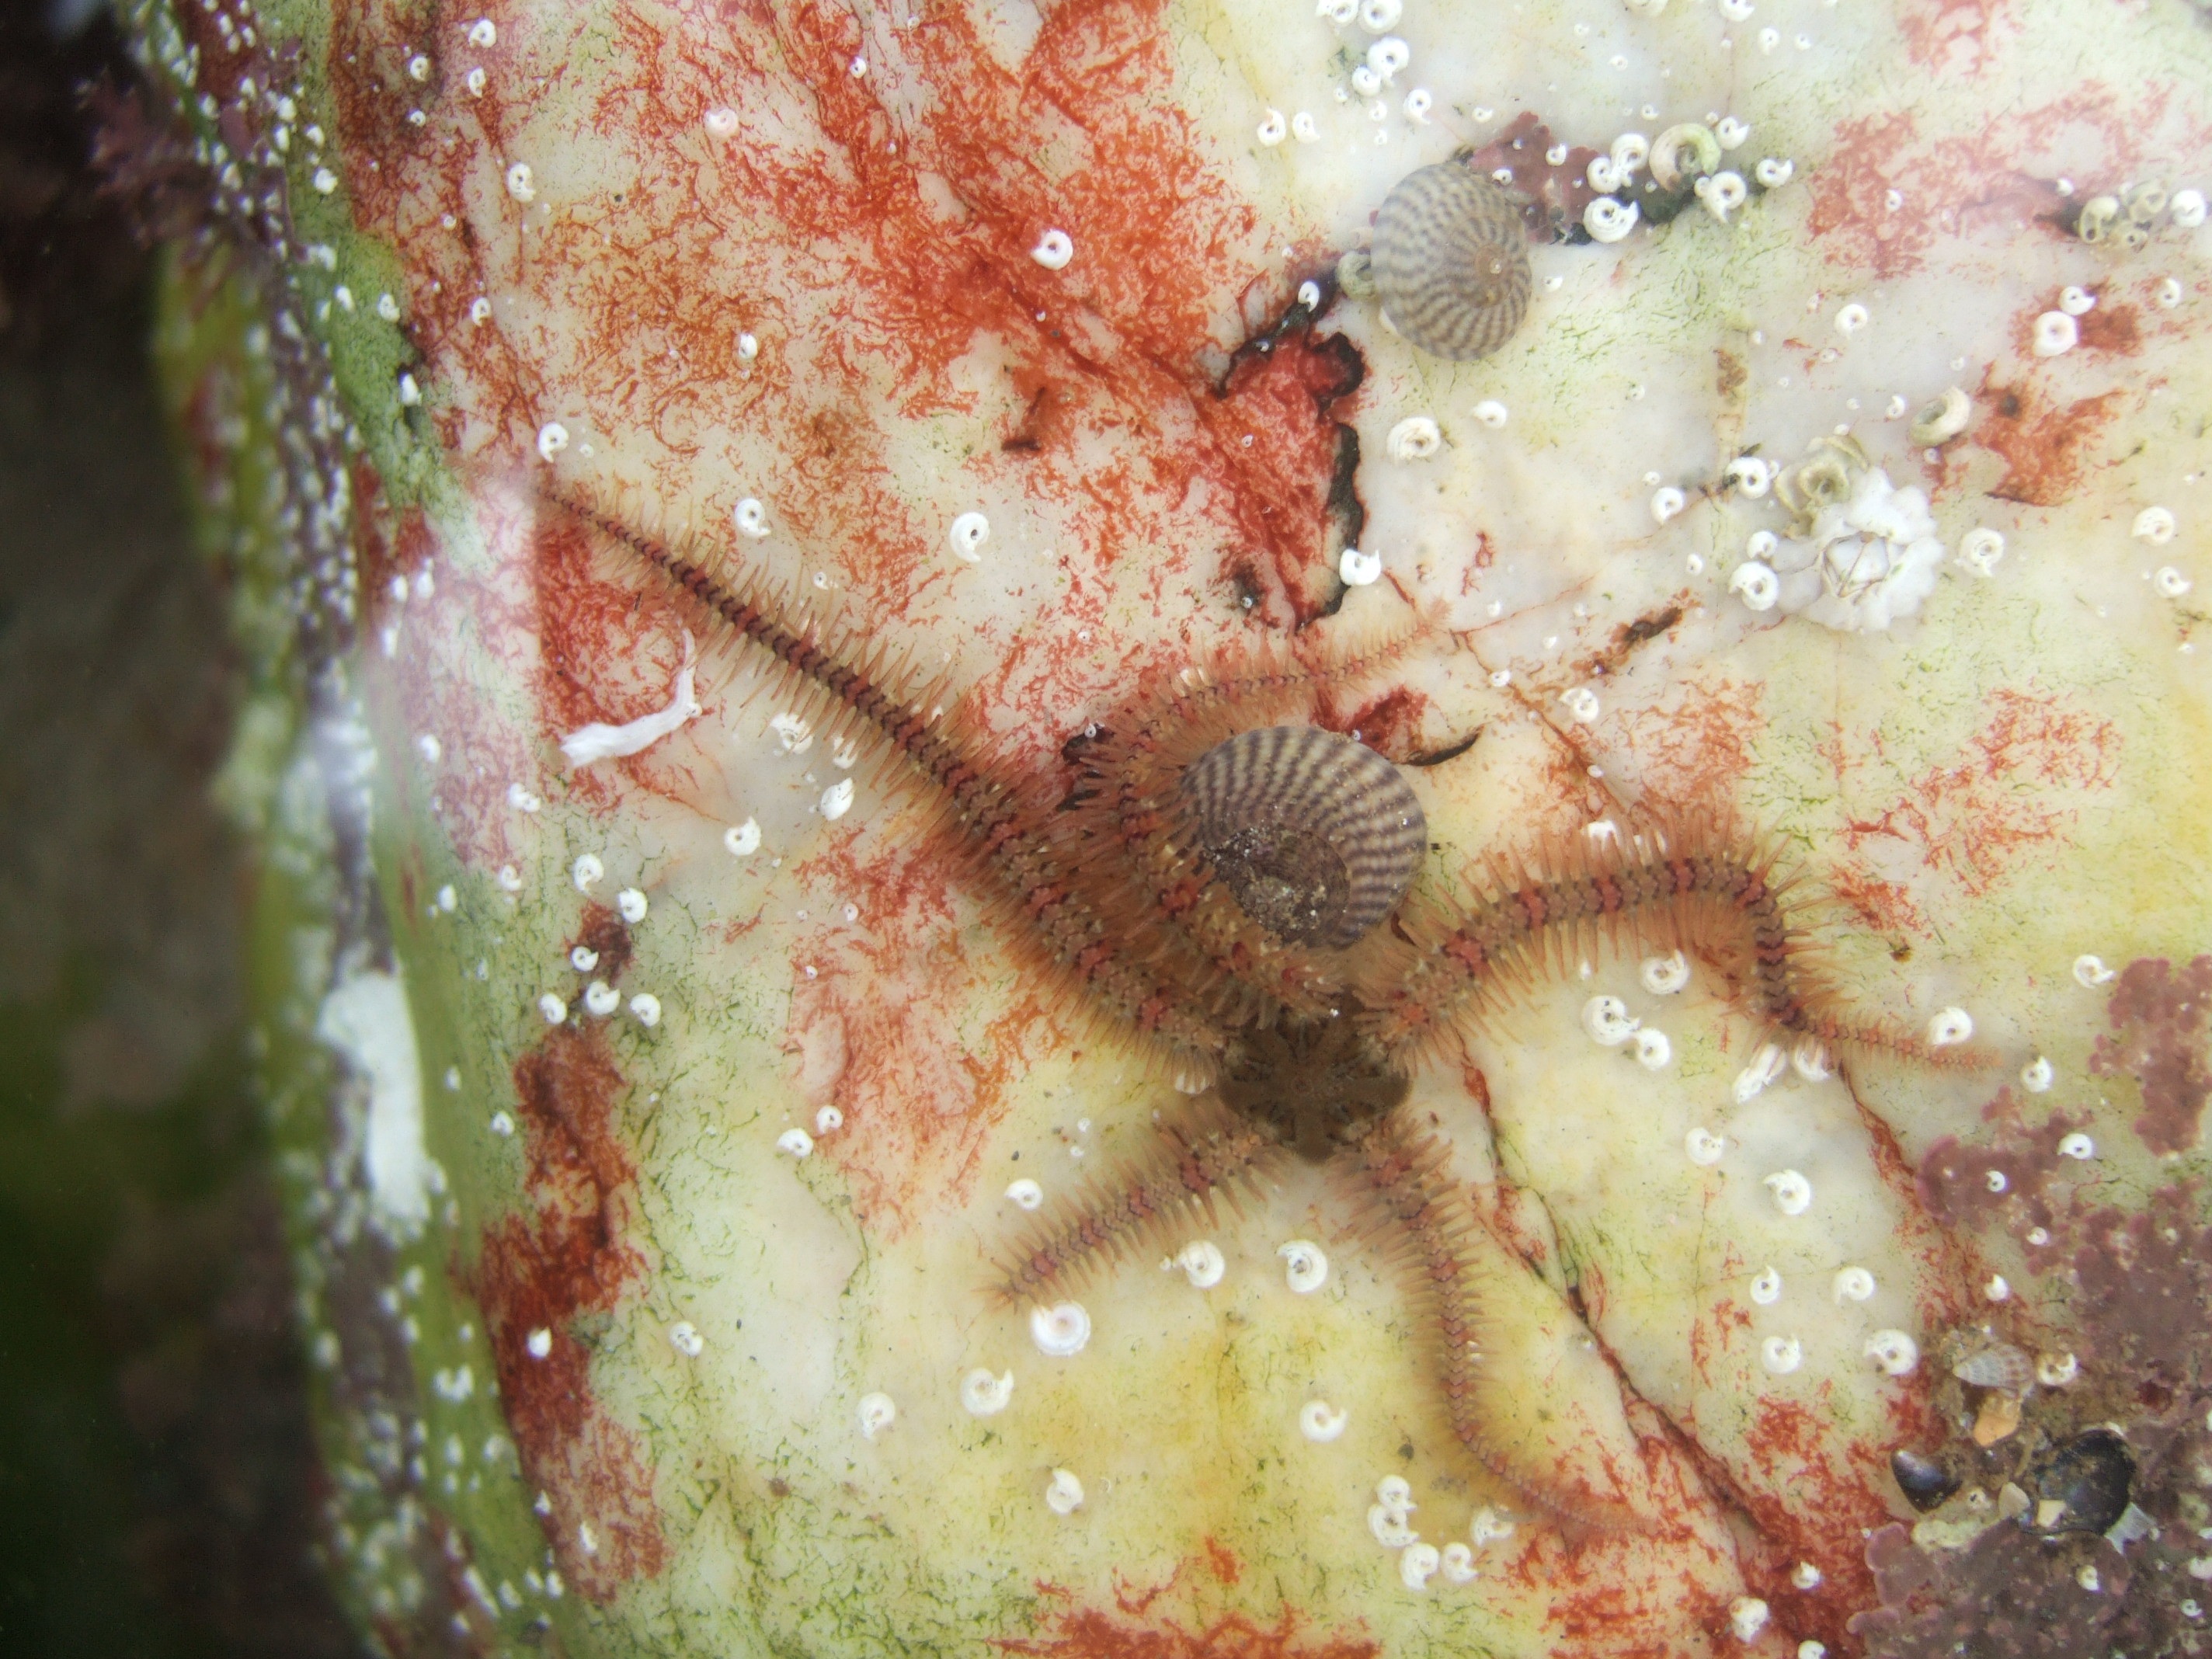
seaside, underwater, biology, holiday, fish, fauna, starfish, sealife, coral, invertebrate, rockpool, marine, macro photography, marine biology, brittle star